Trolleybuses in Piran

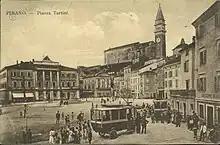
A photograph of Tartini Square displaying two trolleybuses.

The Piran trolleybus line was a public transport system that operated between 1909 and 1912 between the Tartini Square in Piran and the railway station in the nearby town of Lucija. It was replaced by a tramway in 1912.